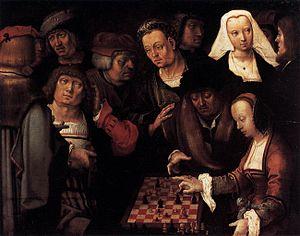
Le jeu d’échecs oppose deux joueurs de part et d’autre d’un tablier appelé échiquier composé de soixante-quatre cases claires et sombres nommées les cases blanches et les cases noires. Les joueurs jouent à tour de rôle en déplaçant l'une de leurs seize pièces, claires pour le camp des blancs, sombres pour le camp des noirs. Chaque joueur possède au départ un roi, une dame, deux tours, deux fous, deux cavaliers et huit pions. Le but du jeu est d'infliger à son adversaire un échec et mat, une situation dans laquelle le roi d'un joueur est en prise sans qu'il soit possible d'y remédier.